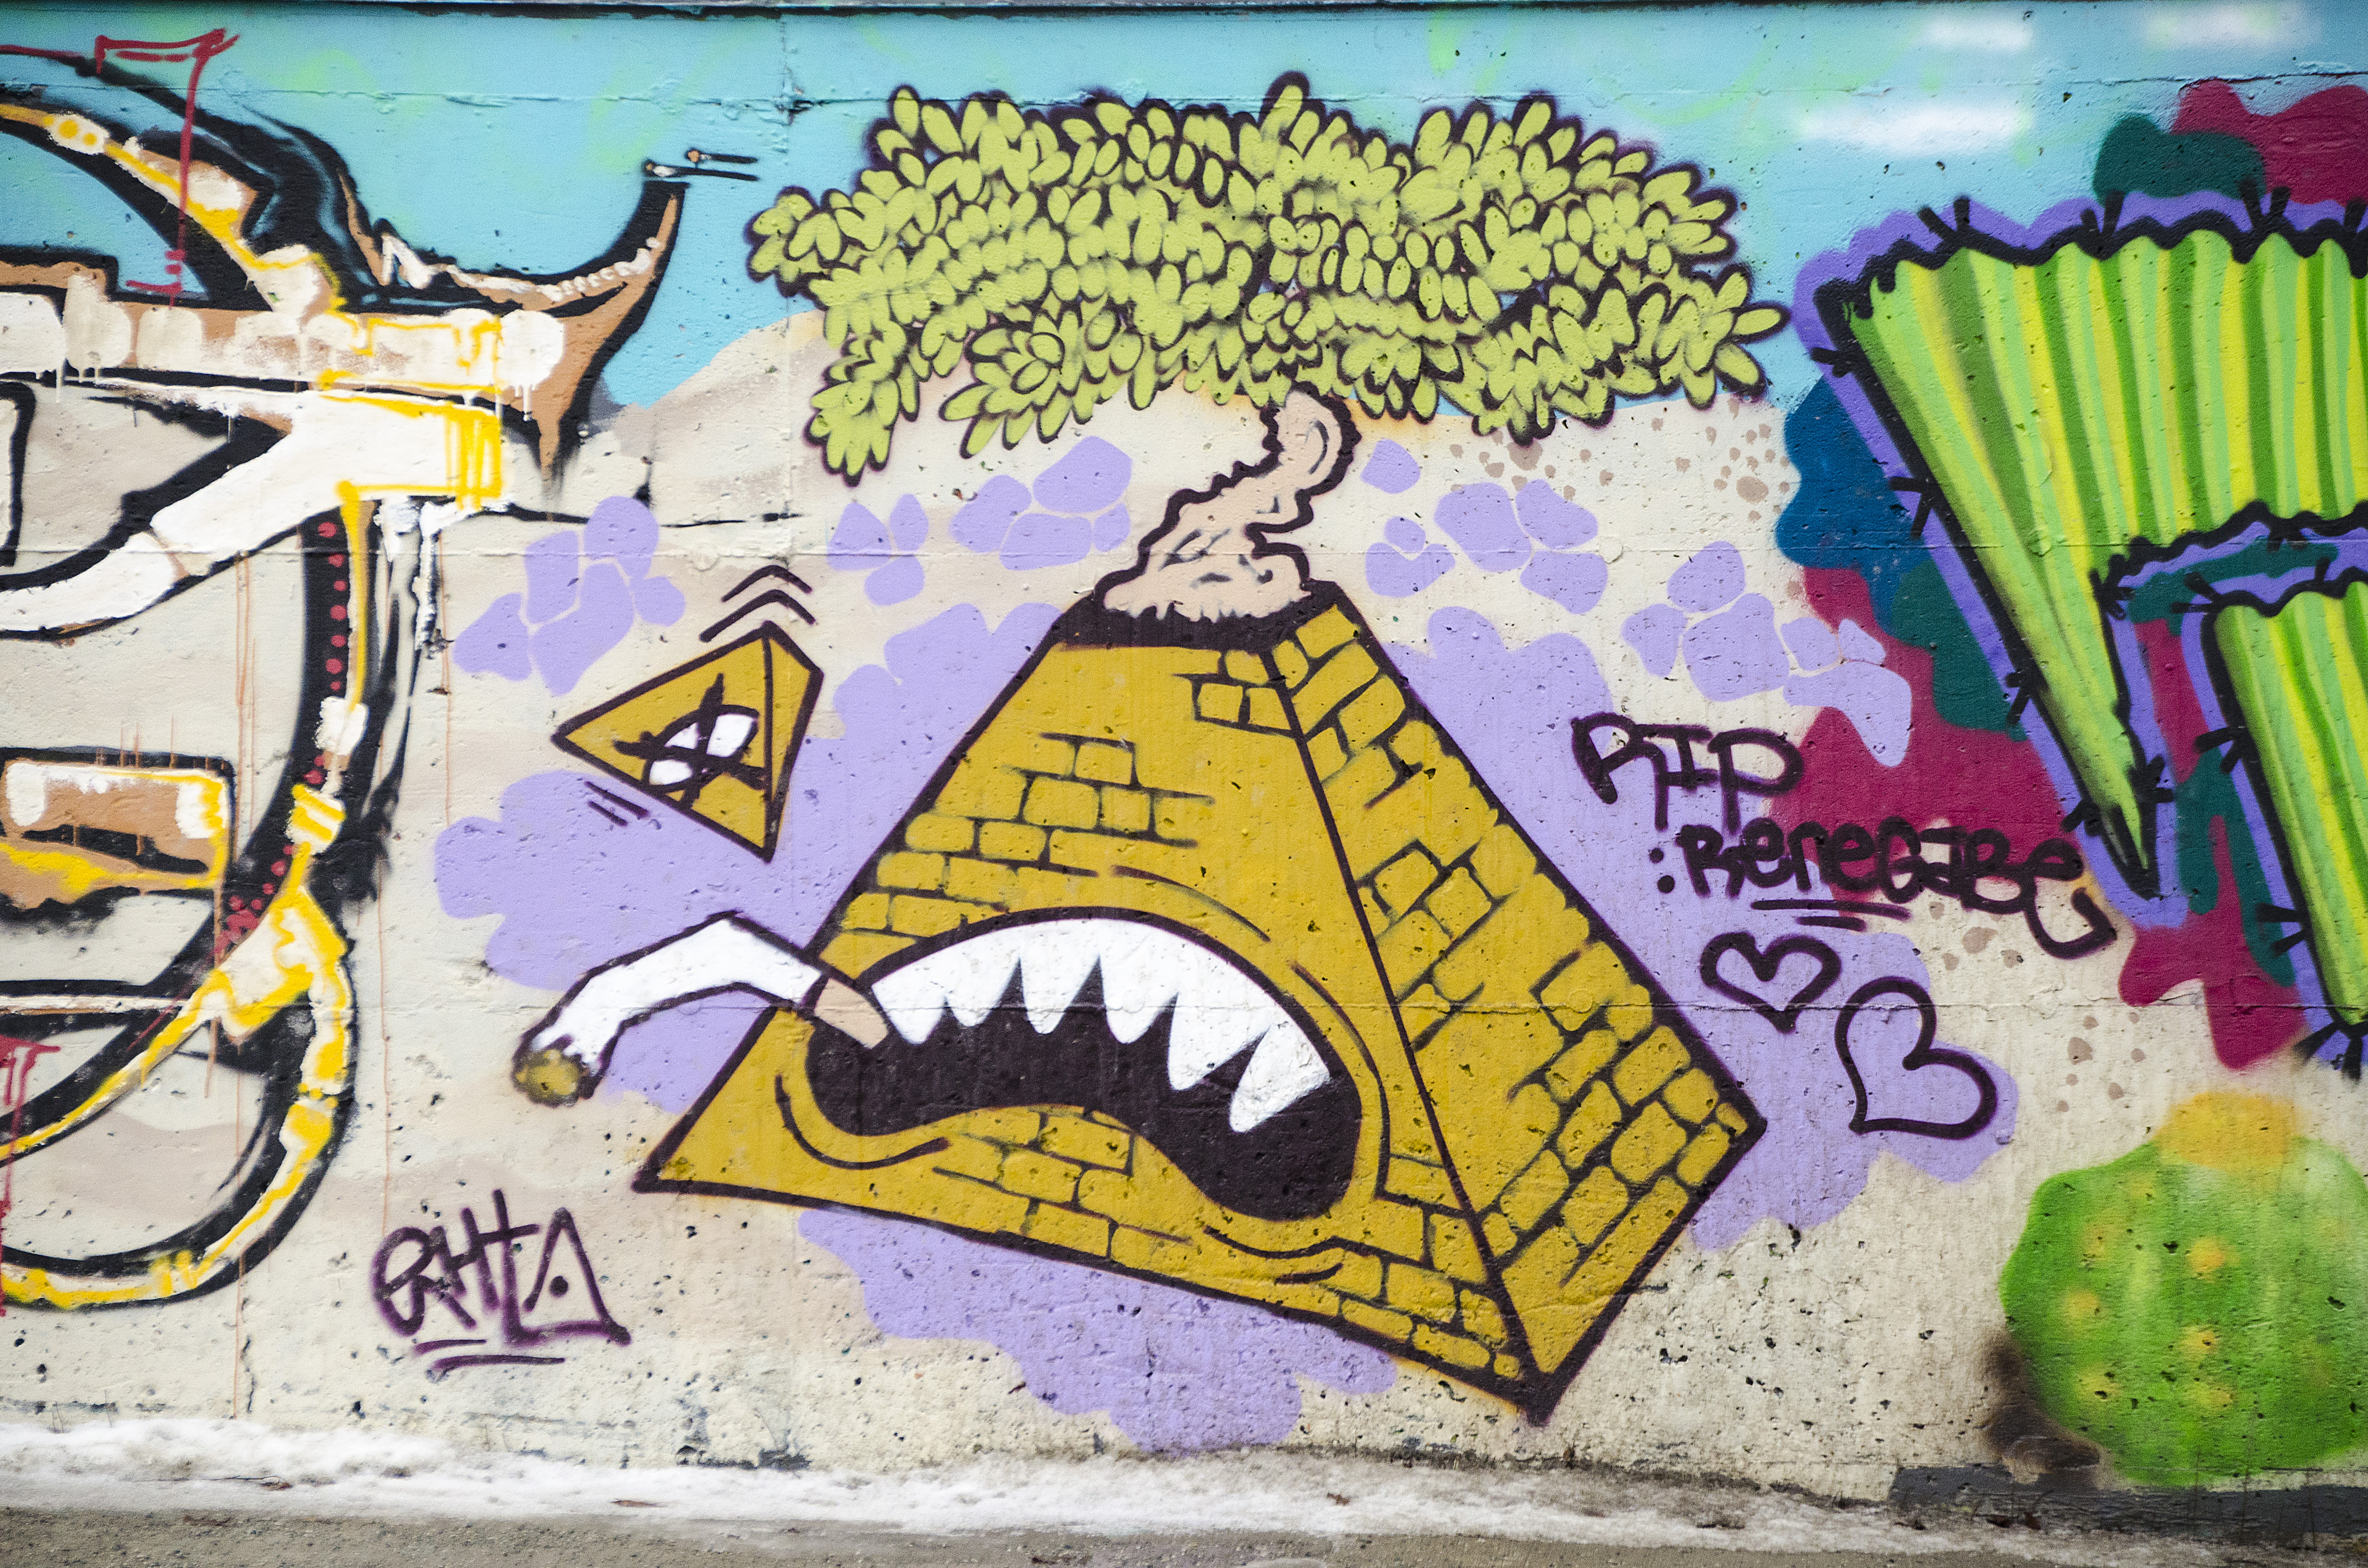
graffiti, street art, art, illustration, canada, mural, quebec, sherbrooke